Shahnameh

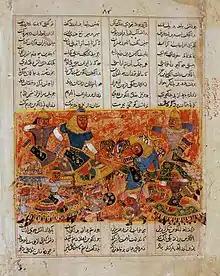
Rostam Kills the Turanian Hero Alkus with his Lance, Folio from the Jainesque Shahnama. Western India, c. 1425–1450. The David Collection

After the "Shahnameh", a number of other works similar in nature surfaced over the centuries within the cultural sphere of the Persian language. Without exception, all such works were based in style and method on the "Shahnameh", but none of them could quite achieve the same degree of fame and popularity.